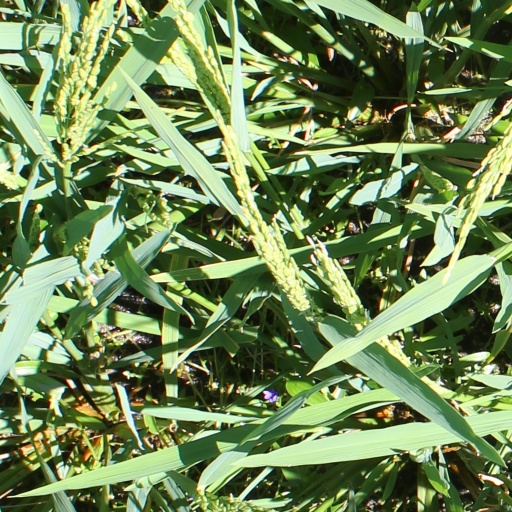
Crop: rice